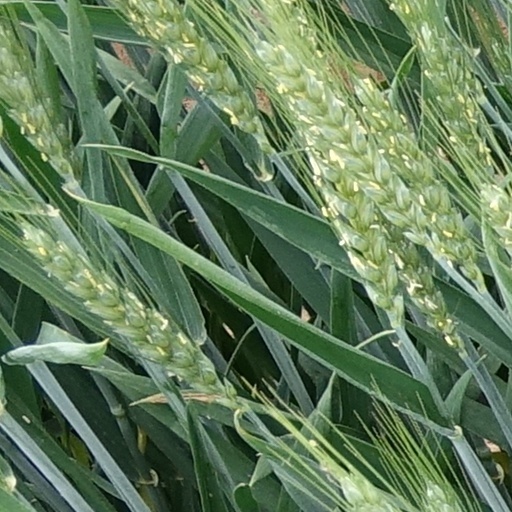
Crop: wheat